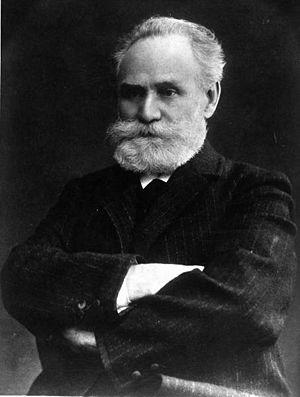
Invention du radiotélescope par l'Américain Grote Reber.